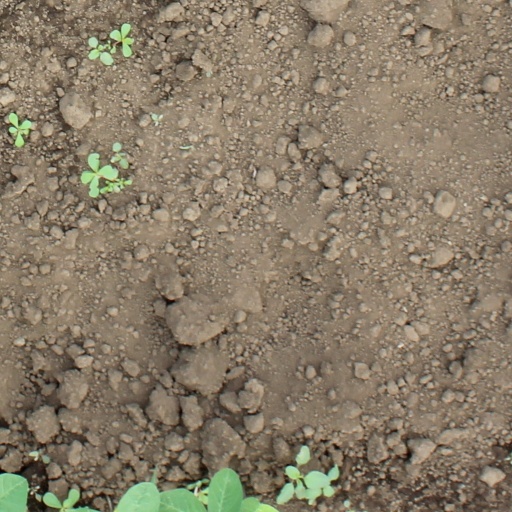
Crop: soybean